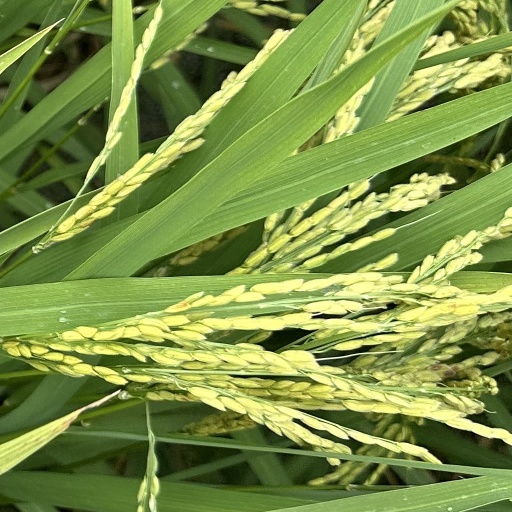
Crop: rice